DNA replication stress

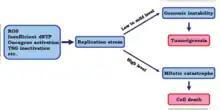
Rationale for enhancing replication stress to kill cancer cells

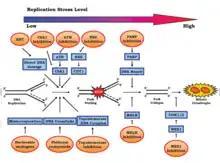
Illustration of various approaches to target replication stress for cancer treatment

Normal replication stress occurs at low to mild levels and induces genomic instability, which can lead to tumorigenesis and cancer progression. However, high levels of replication stress have been shown to kill cancer cells.